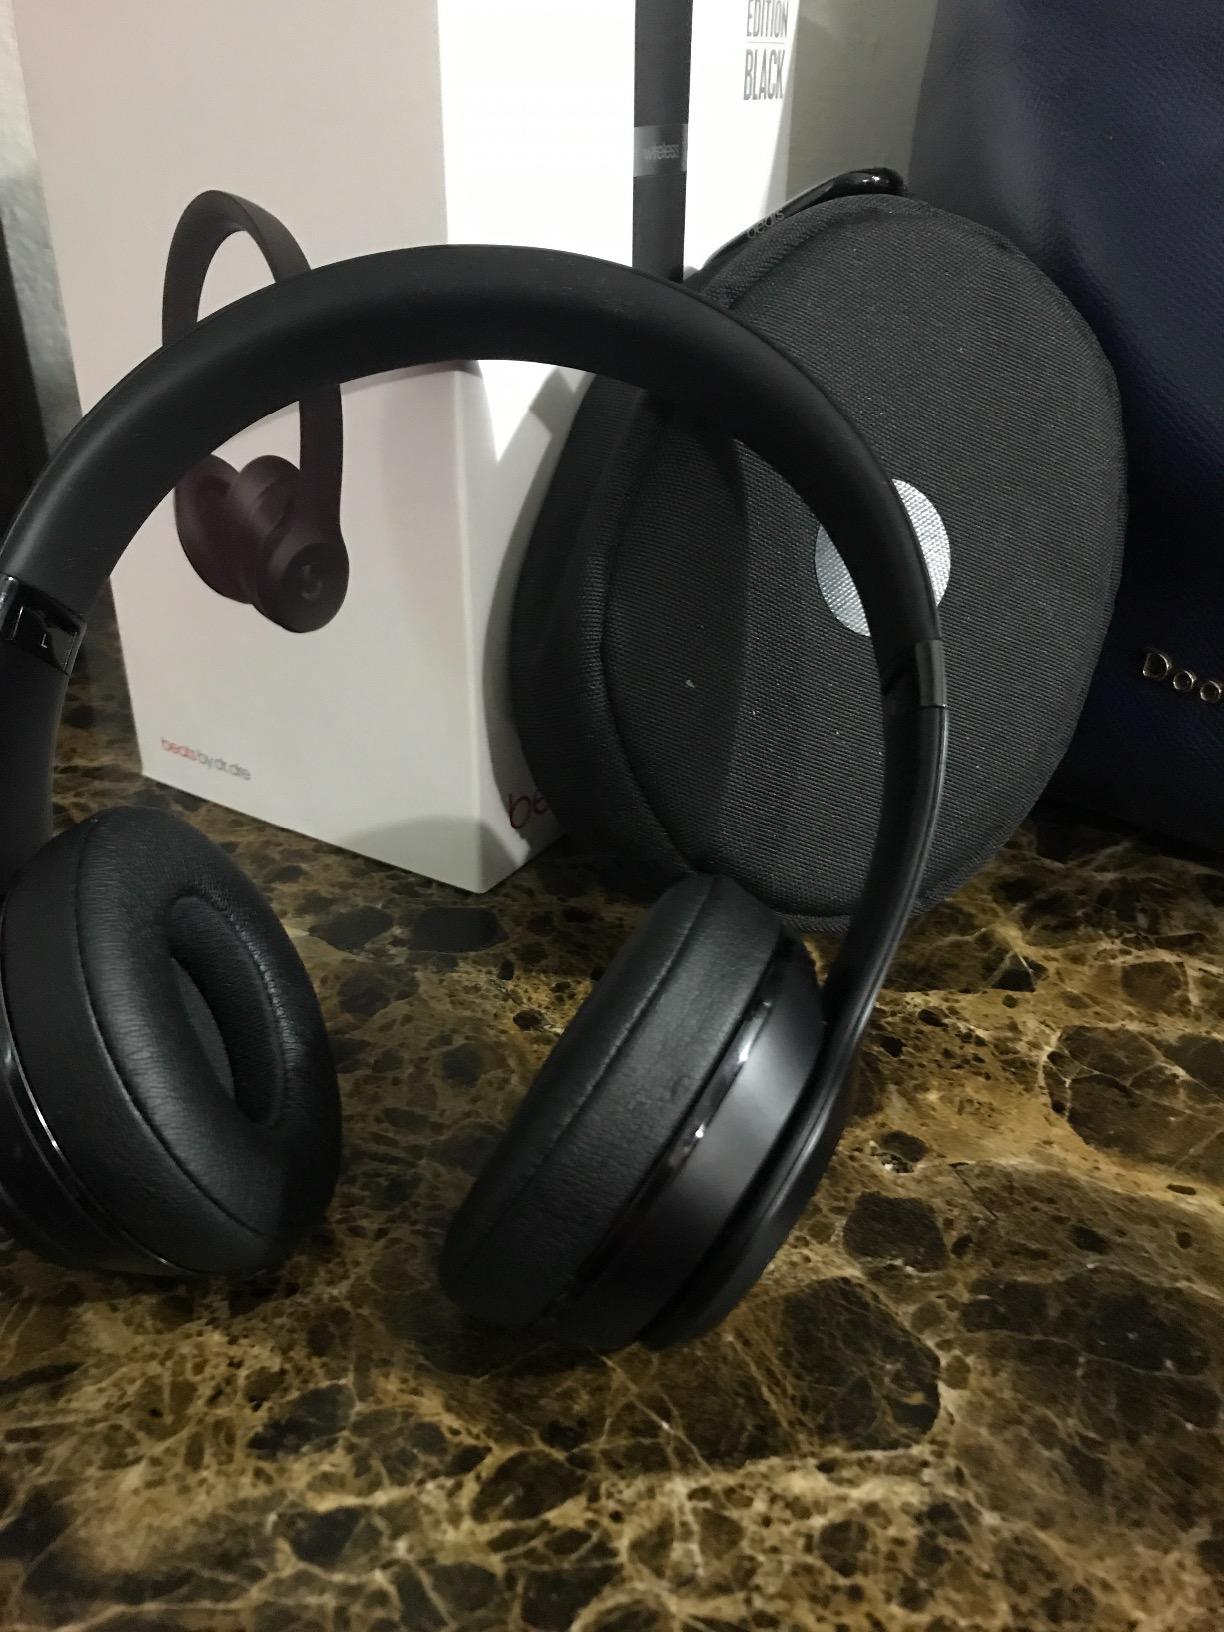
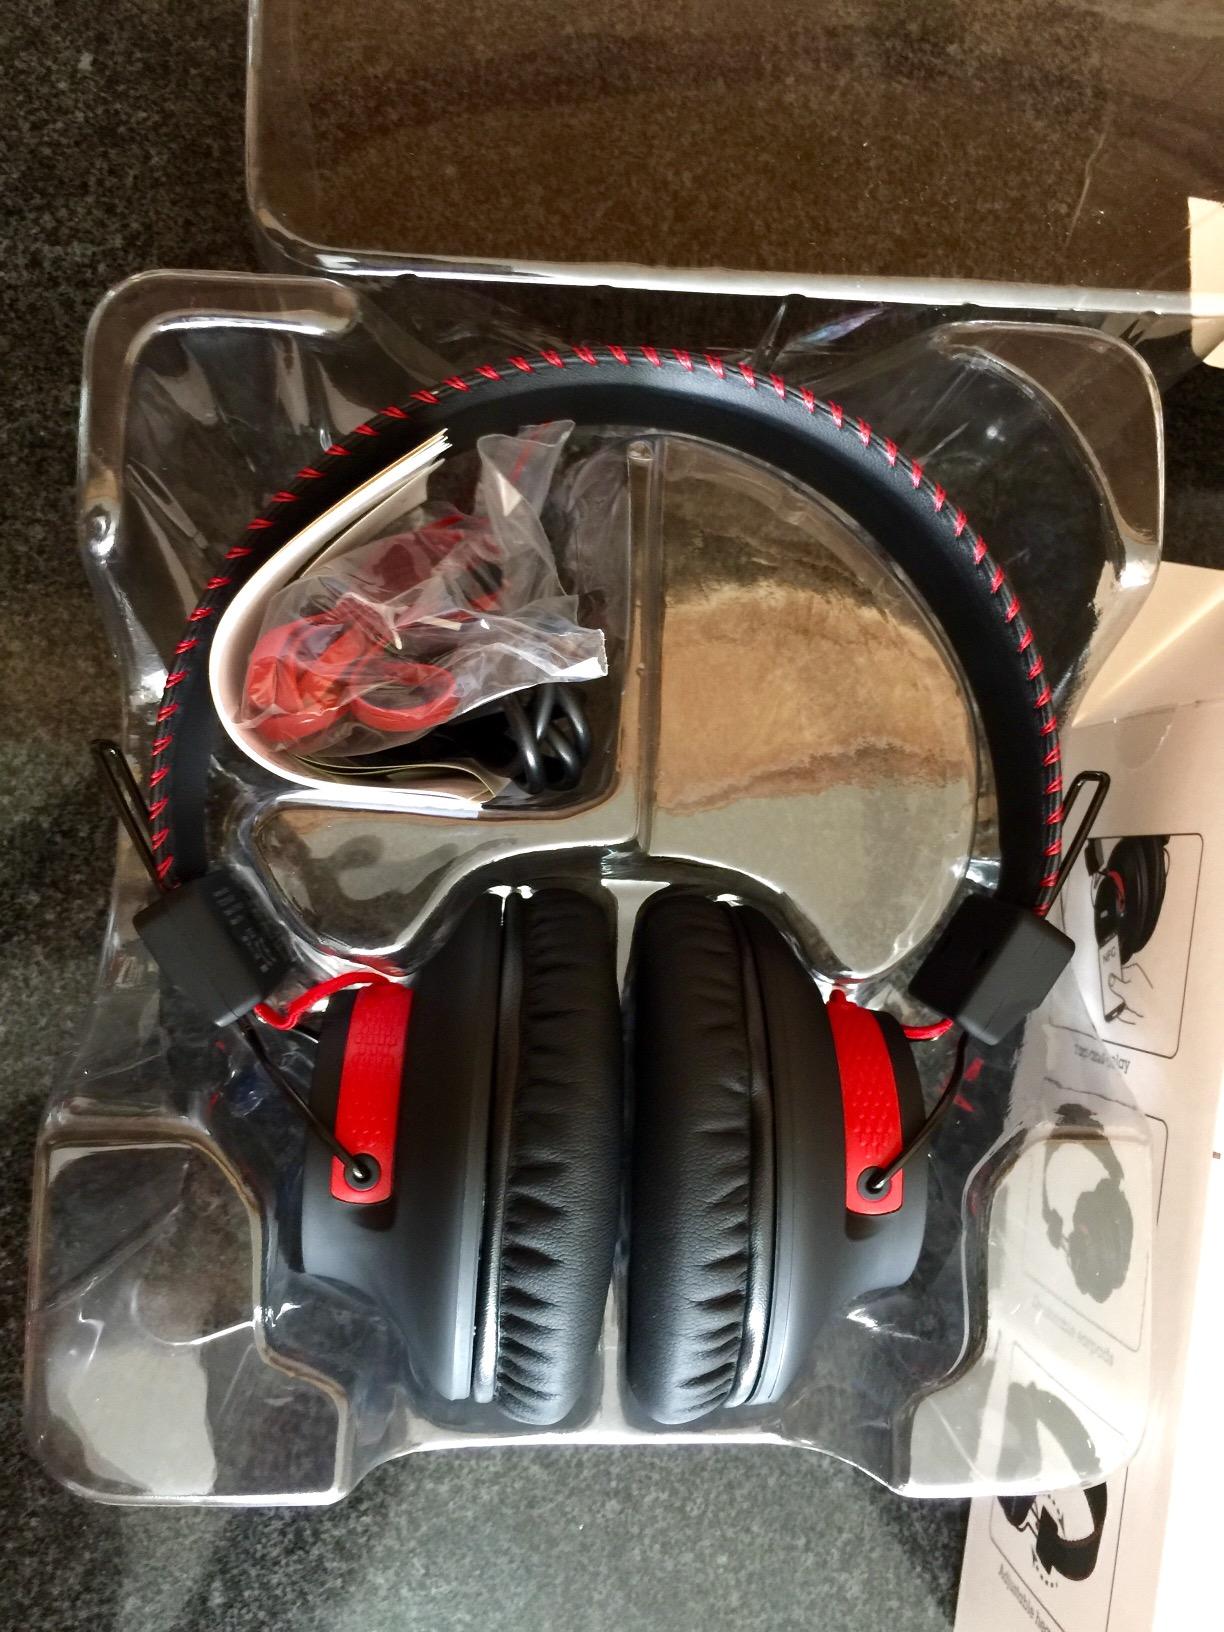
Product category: headphones
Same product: no